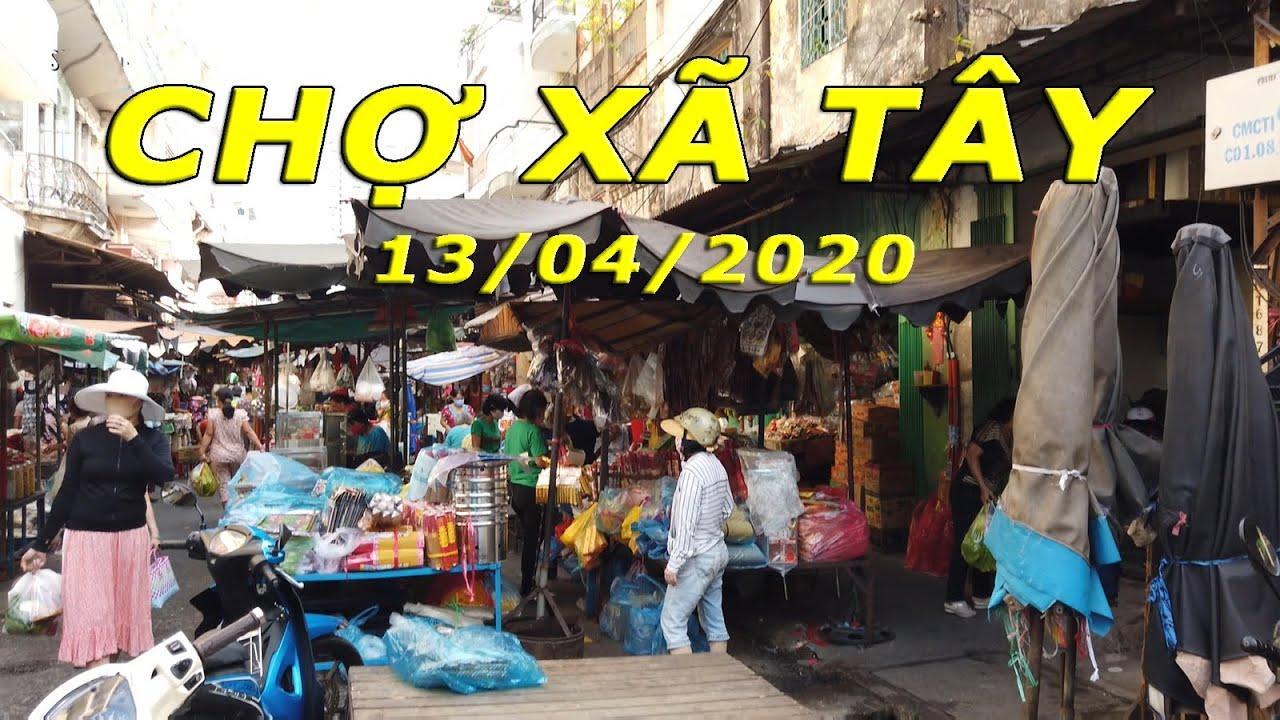
ở trong chợ có sự xuất hiện của nhiều quầy bán hàng